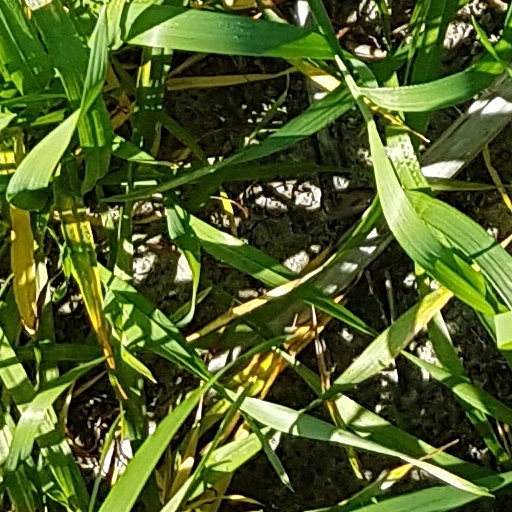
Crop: wheat